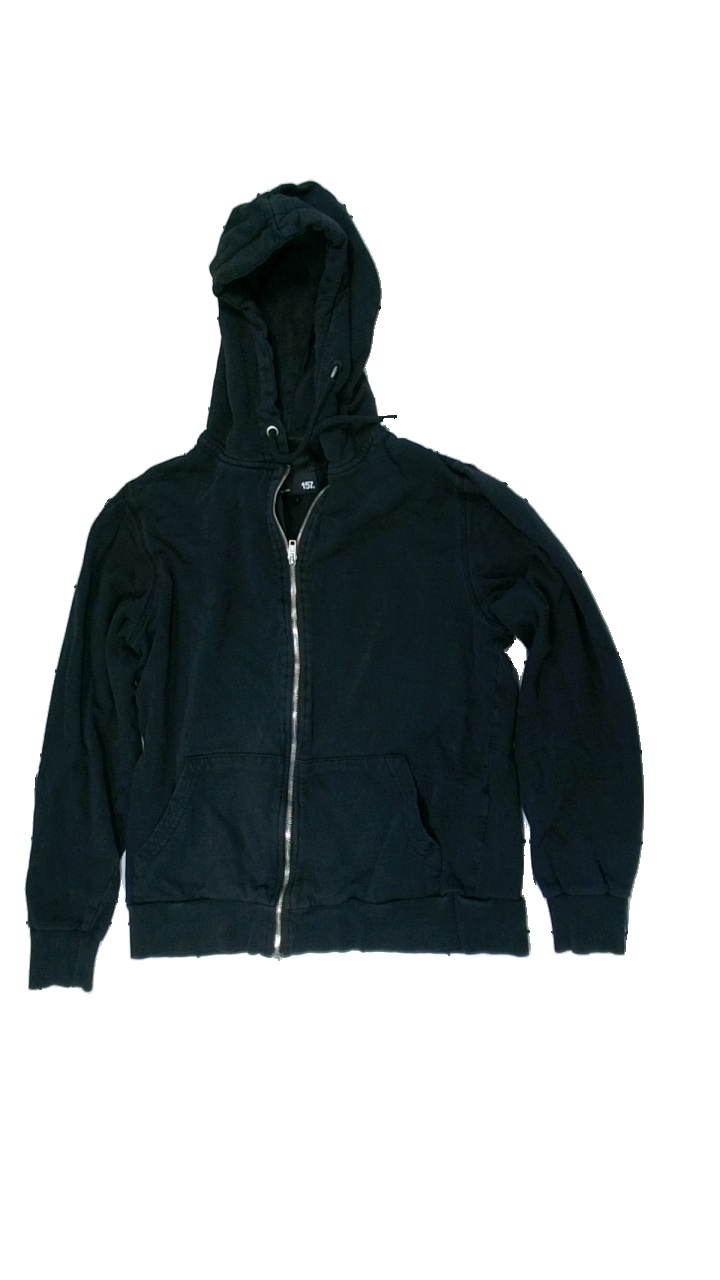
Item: Hoodie (Ladies)
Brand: Lager 157
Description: svart hoodie med hål vid fickorna
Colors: Black
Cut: Regular
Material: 100% cotton
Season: All
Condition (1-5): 3
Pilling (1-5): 5
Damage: hål vid fickorna
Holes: Minor
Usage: Export
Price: <50